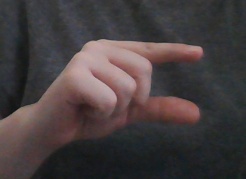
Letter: dal